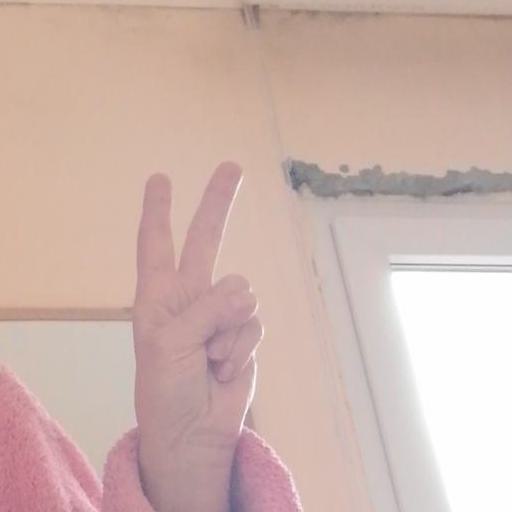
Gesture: peace